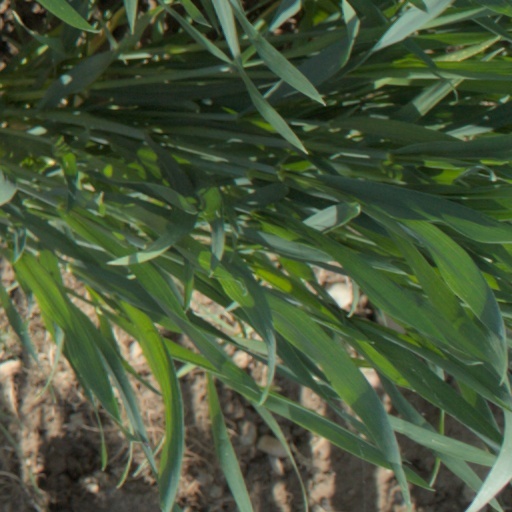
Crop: wheat